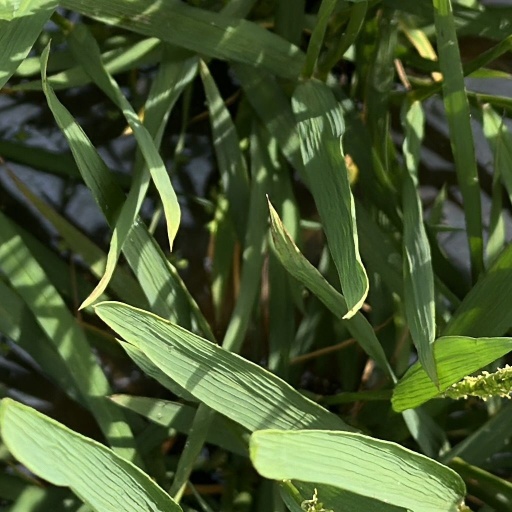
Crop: rice